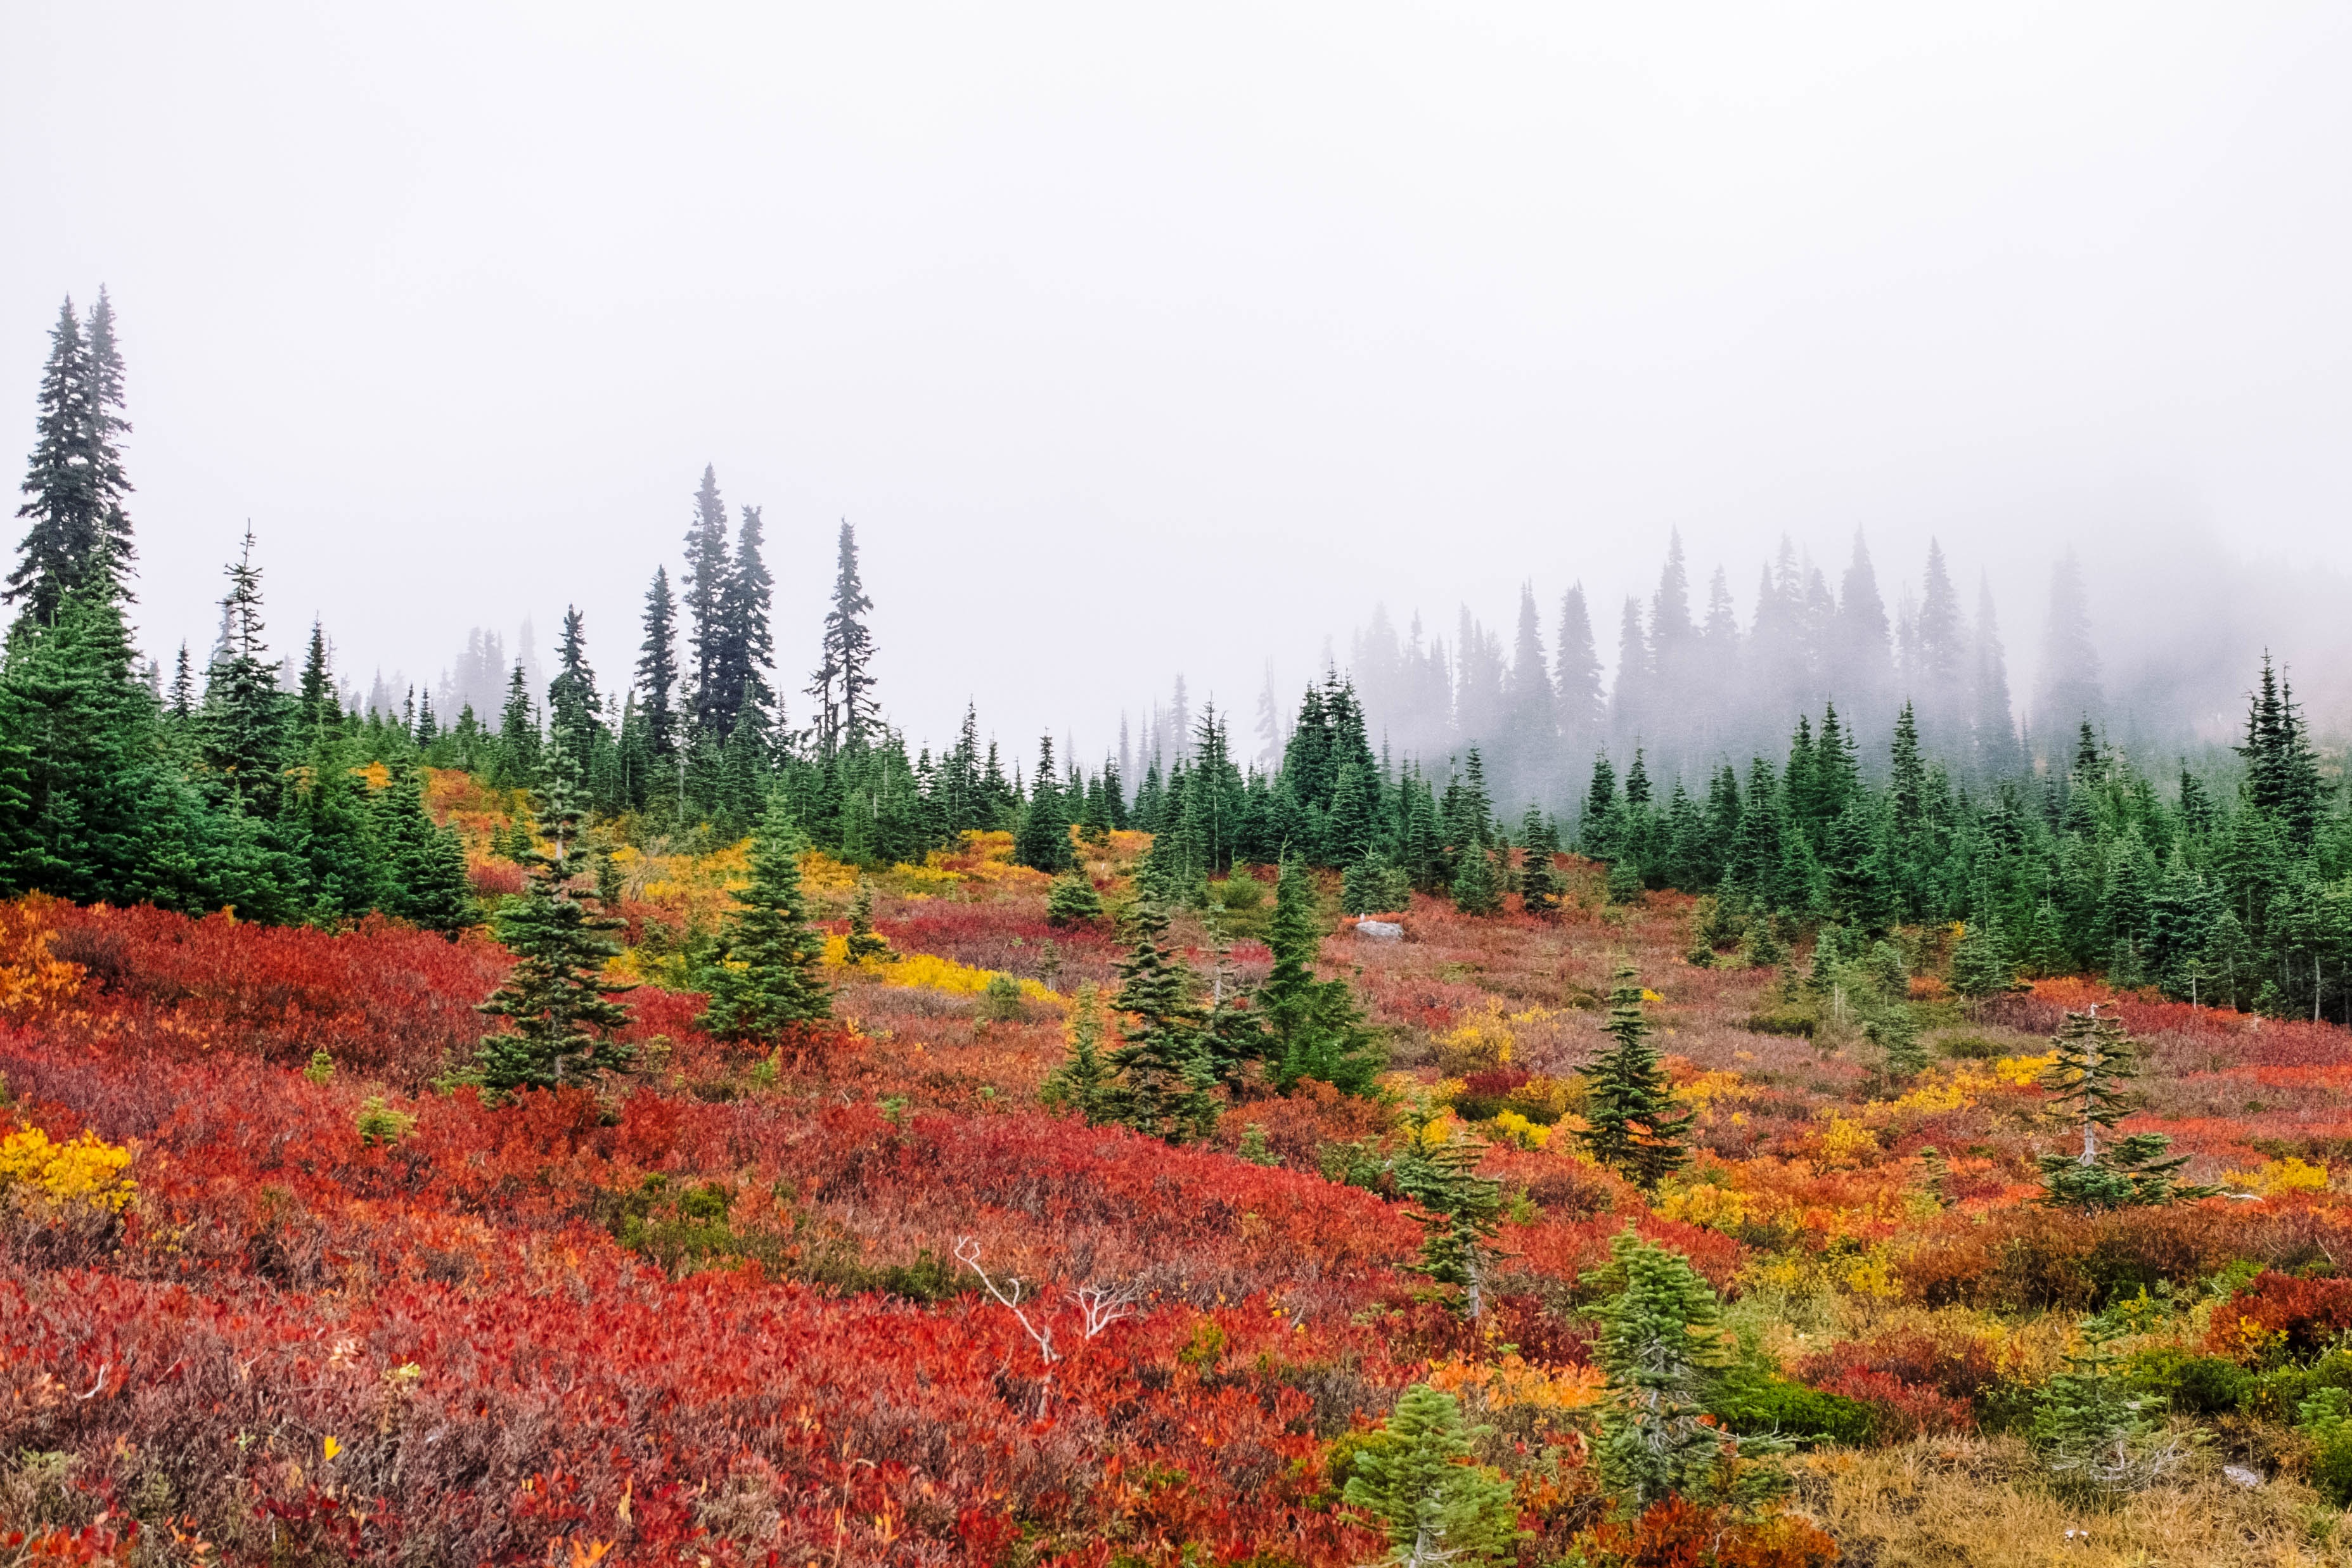
tree, forest, wilderness, mountain, plant, trail, meadow, prairie, leaf, flower, autumn, season, ridge, wildflower, plateau, woodland, habitat, larch, ecosystem, tundra, biome, natural environment, atmospheric phenomenon, woody plant, mountainous landforms, temperate broadleaf and mixed forest, temperate coniferous forest, land plant